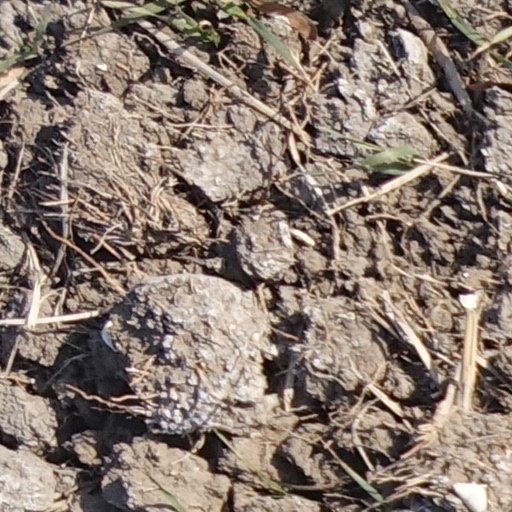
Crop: wheat